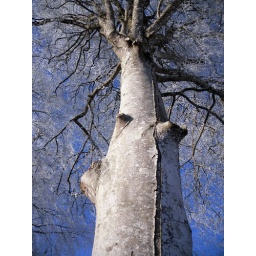
old tree in the castle